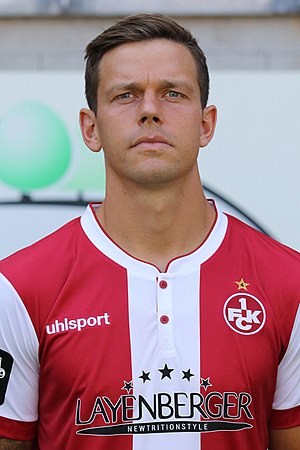
Mads Albæk
Mads Winther Albæk er en dansk fodboldspiller, der i øjeblikket spiller for den danske klub SønderjyskE Fodbold.